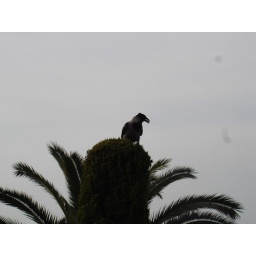
These birds would come and wet their food in the water that goes down the terraces.